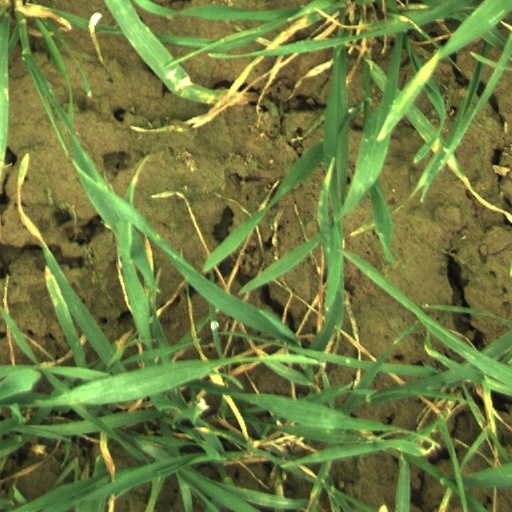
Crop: wheat